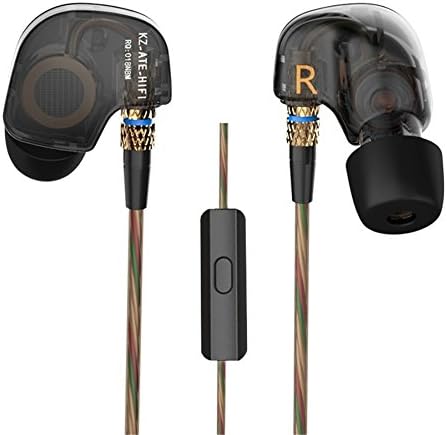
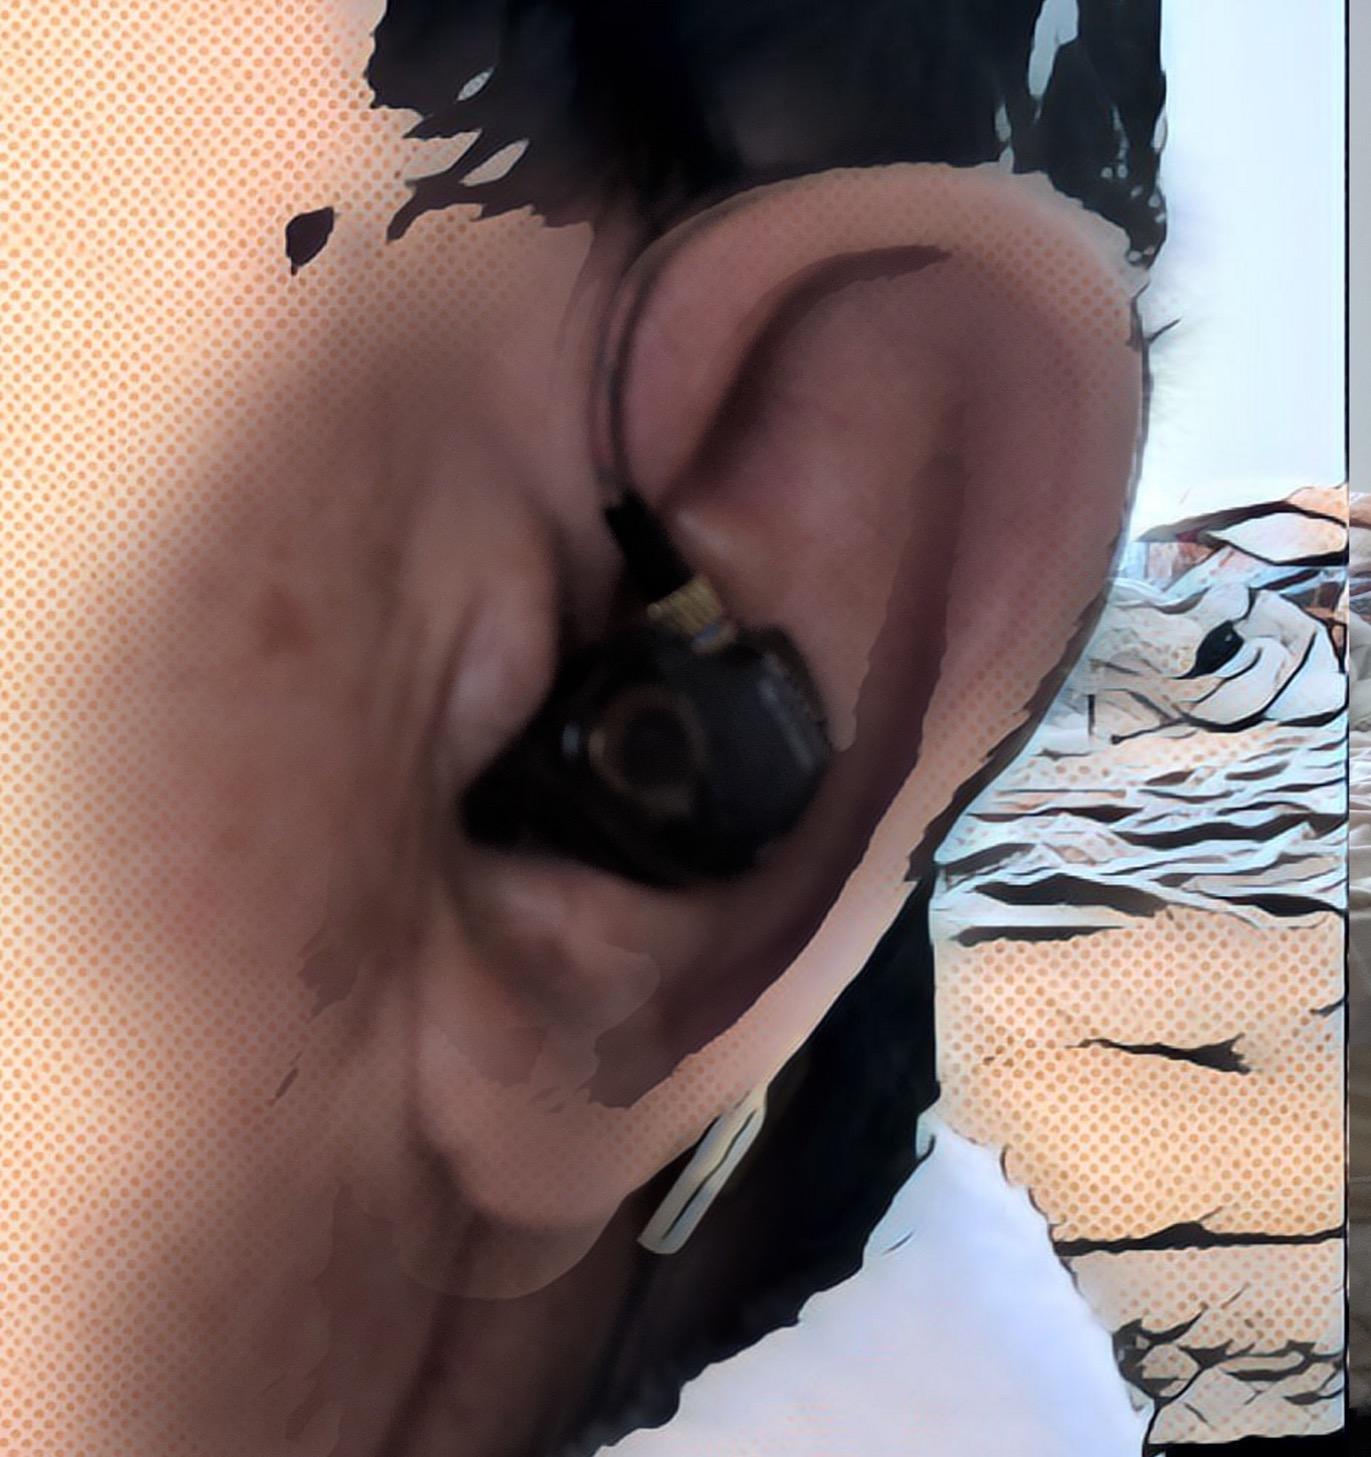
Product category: headphones
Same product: yes